Unitarian Universalism and LGBTQ people

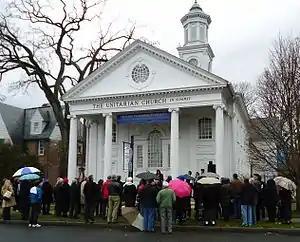
A rally at the Unitarian Church in Summit in New Jersey advocating marriage equality for same-sex couples in the state. The blue banner reads "Say 'I Do' to Marriage Equality".

Unitarian Universalism, as practiced by the Unitarian Universalist Association (UUA), and the Canadian Unitarian Council (CUC), is a non-Creedal and liberal theological tradition and an LGBTQ affirming denomination.